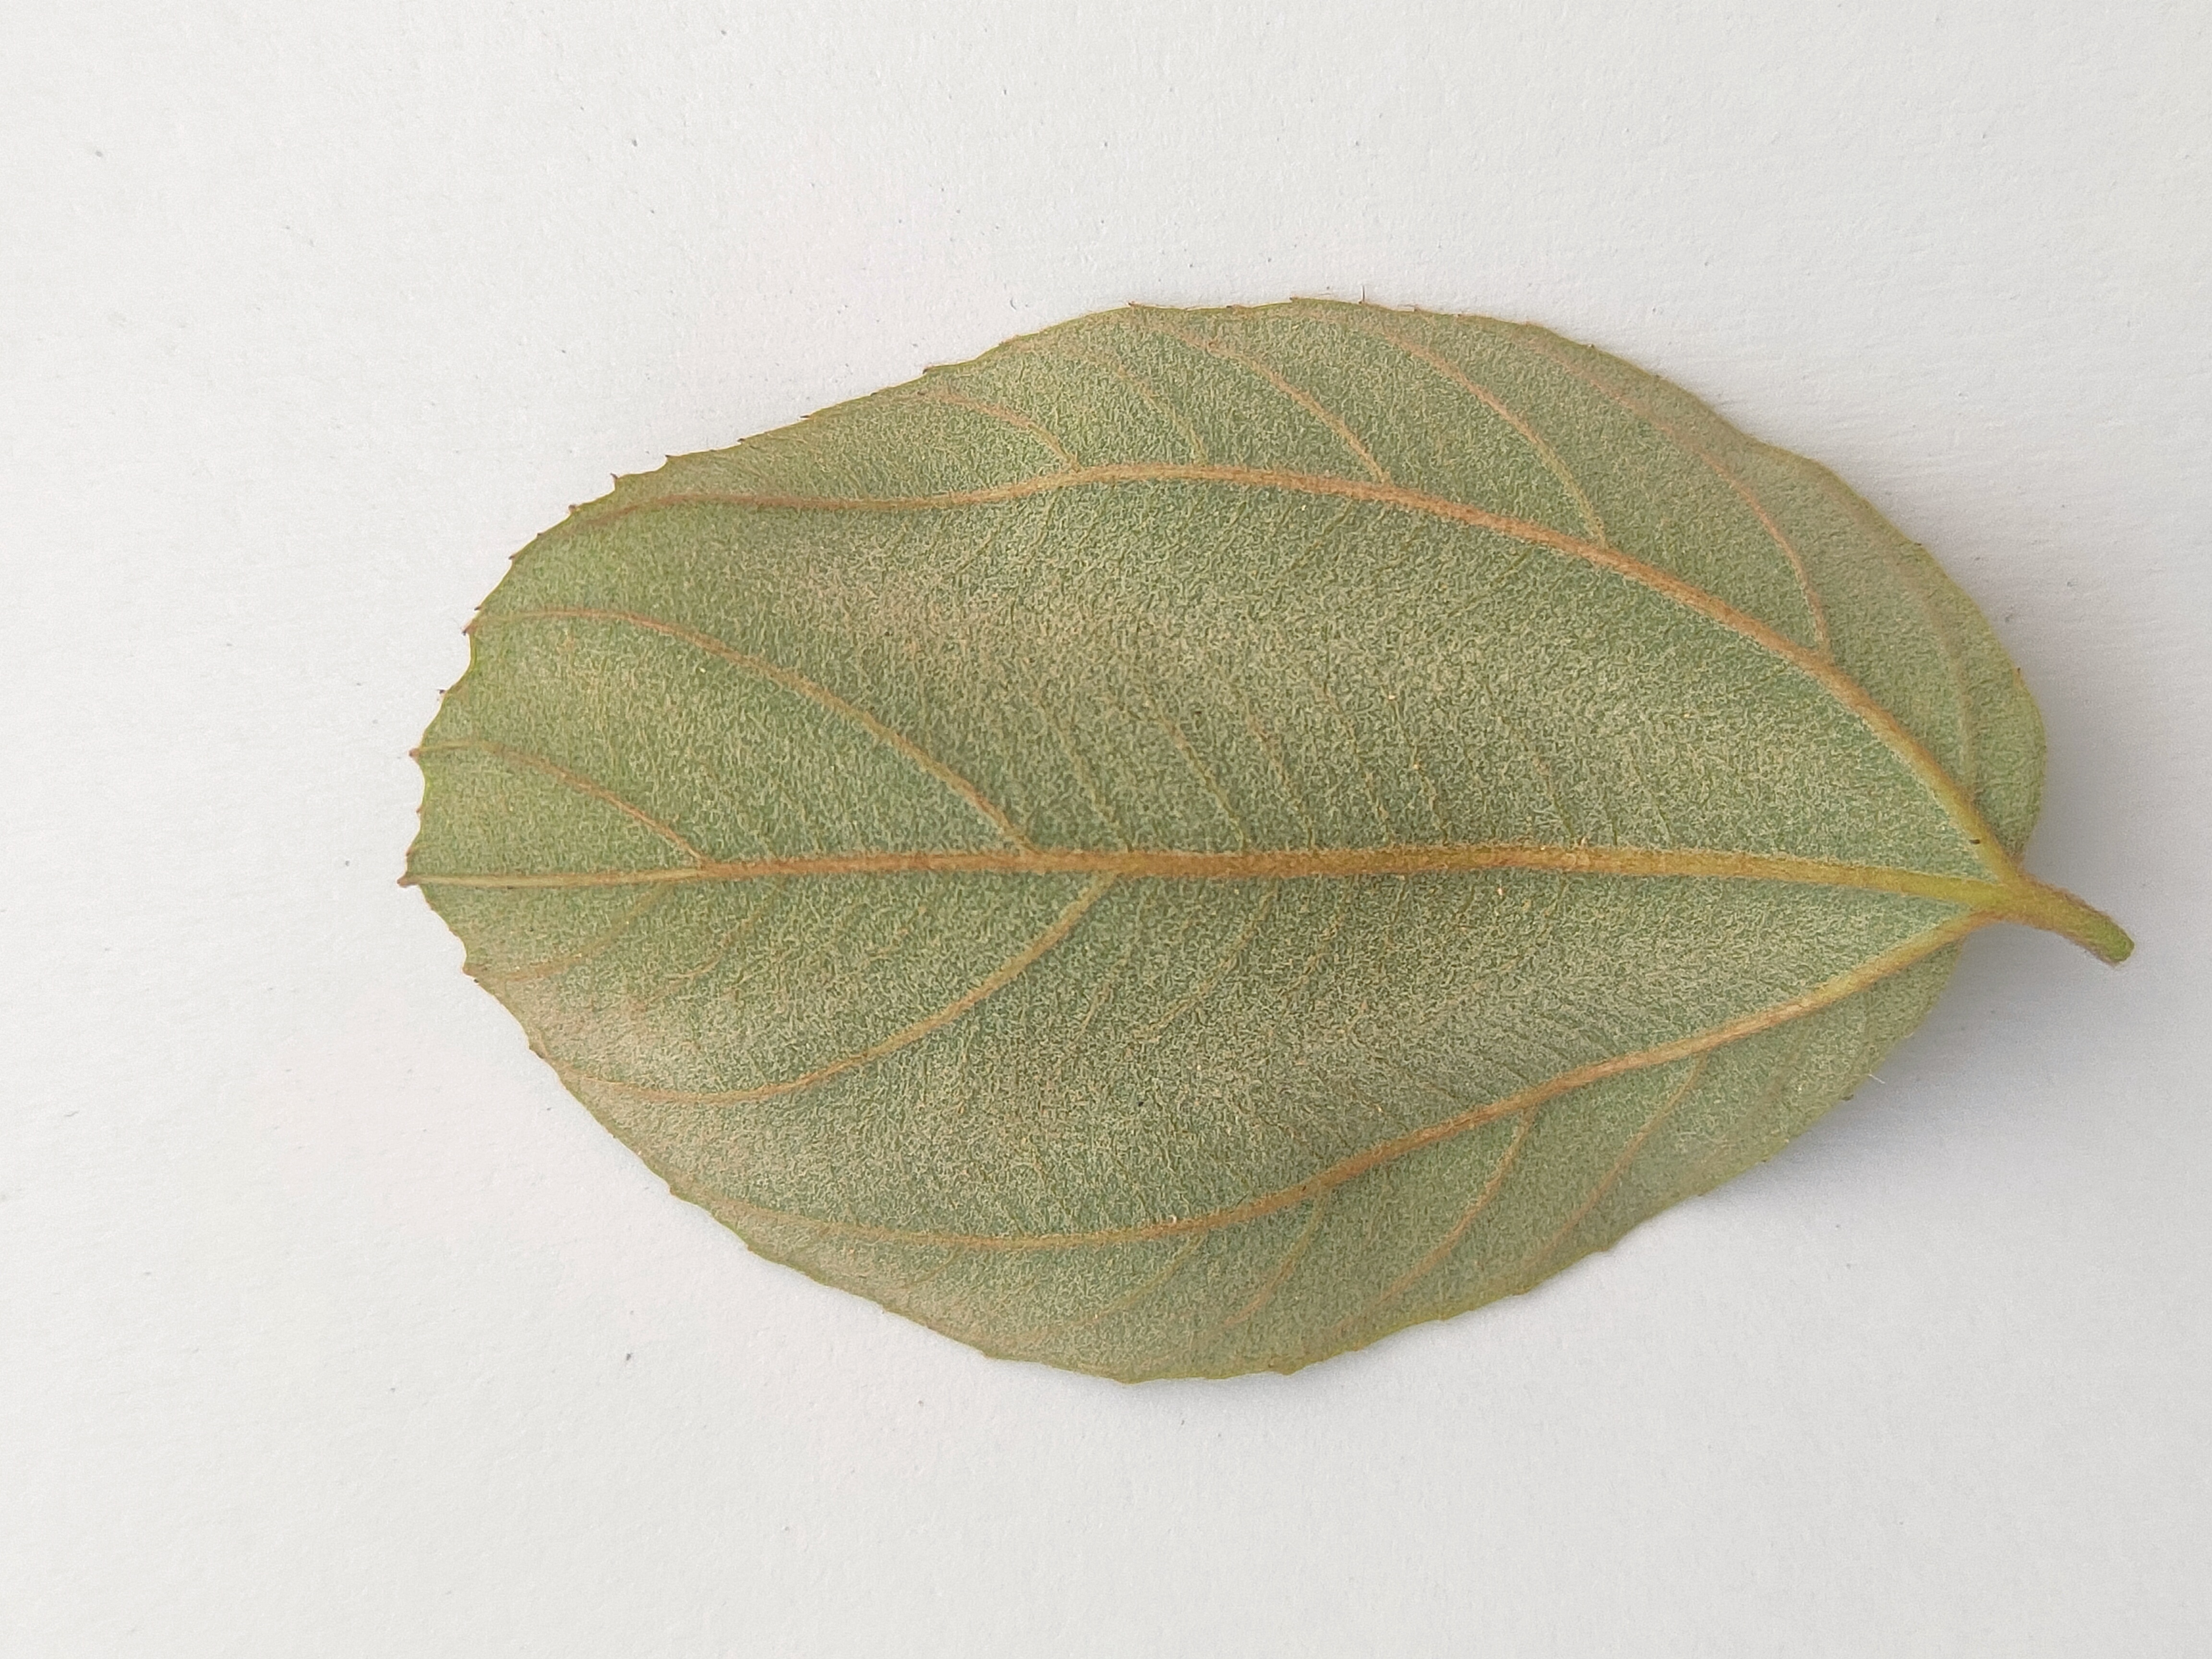
Leaf variety: Plum